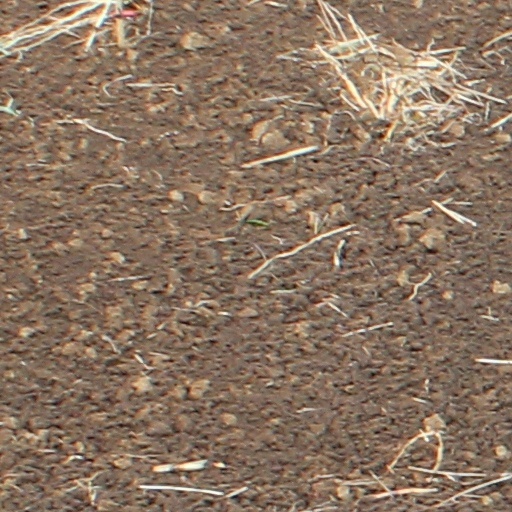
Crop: wheat